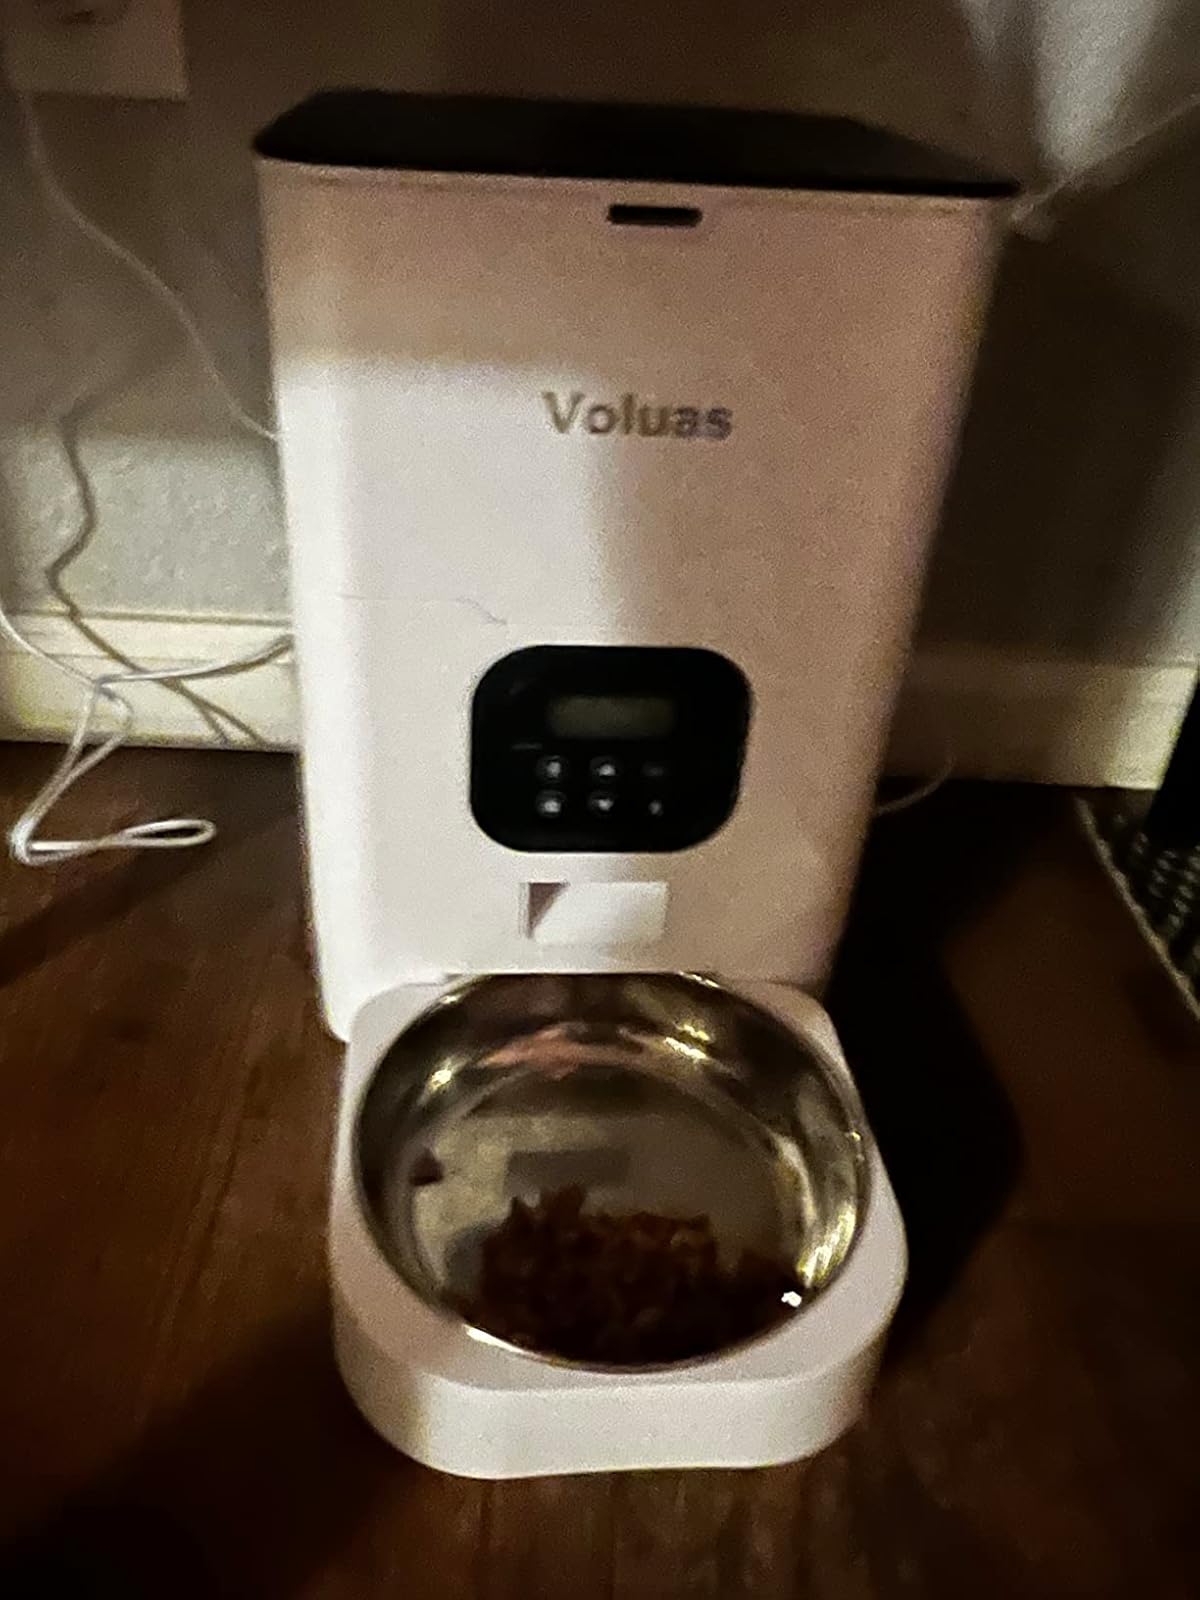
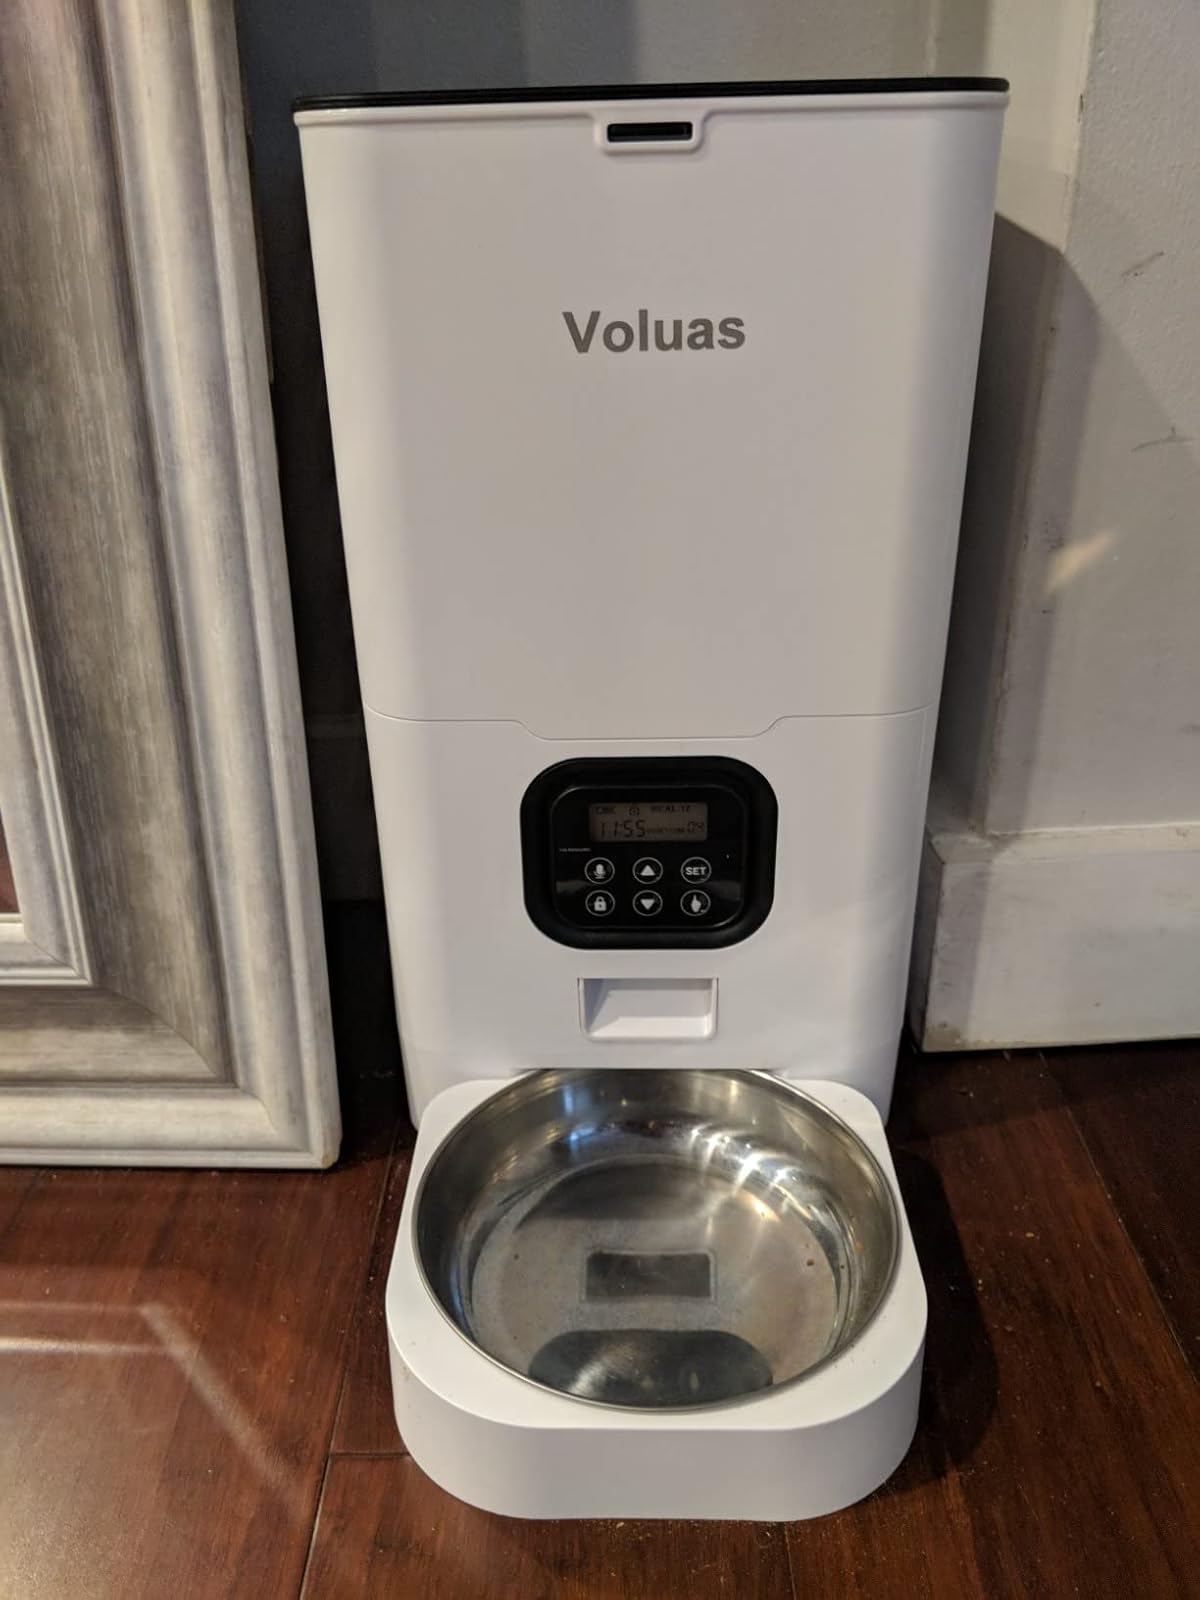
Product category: items_feeder
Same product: yes